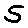
Label: 5